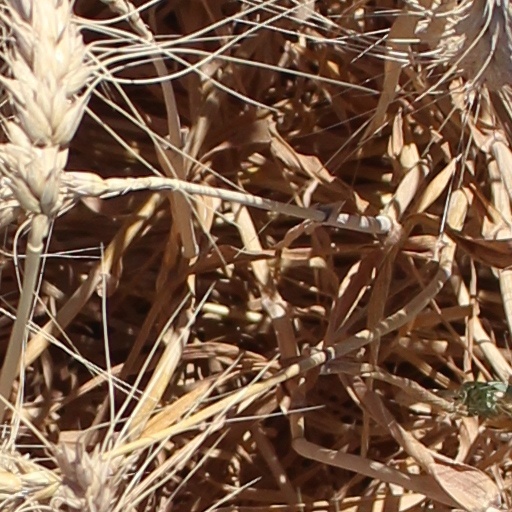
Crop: wheat